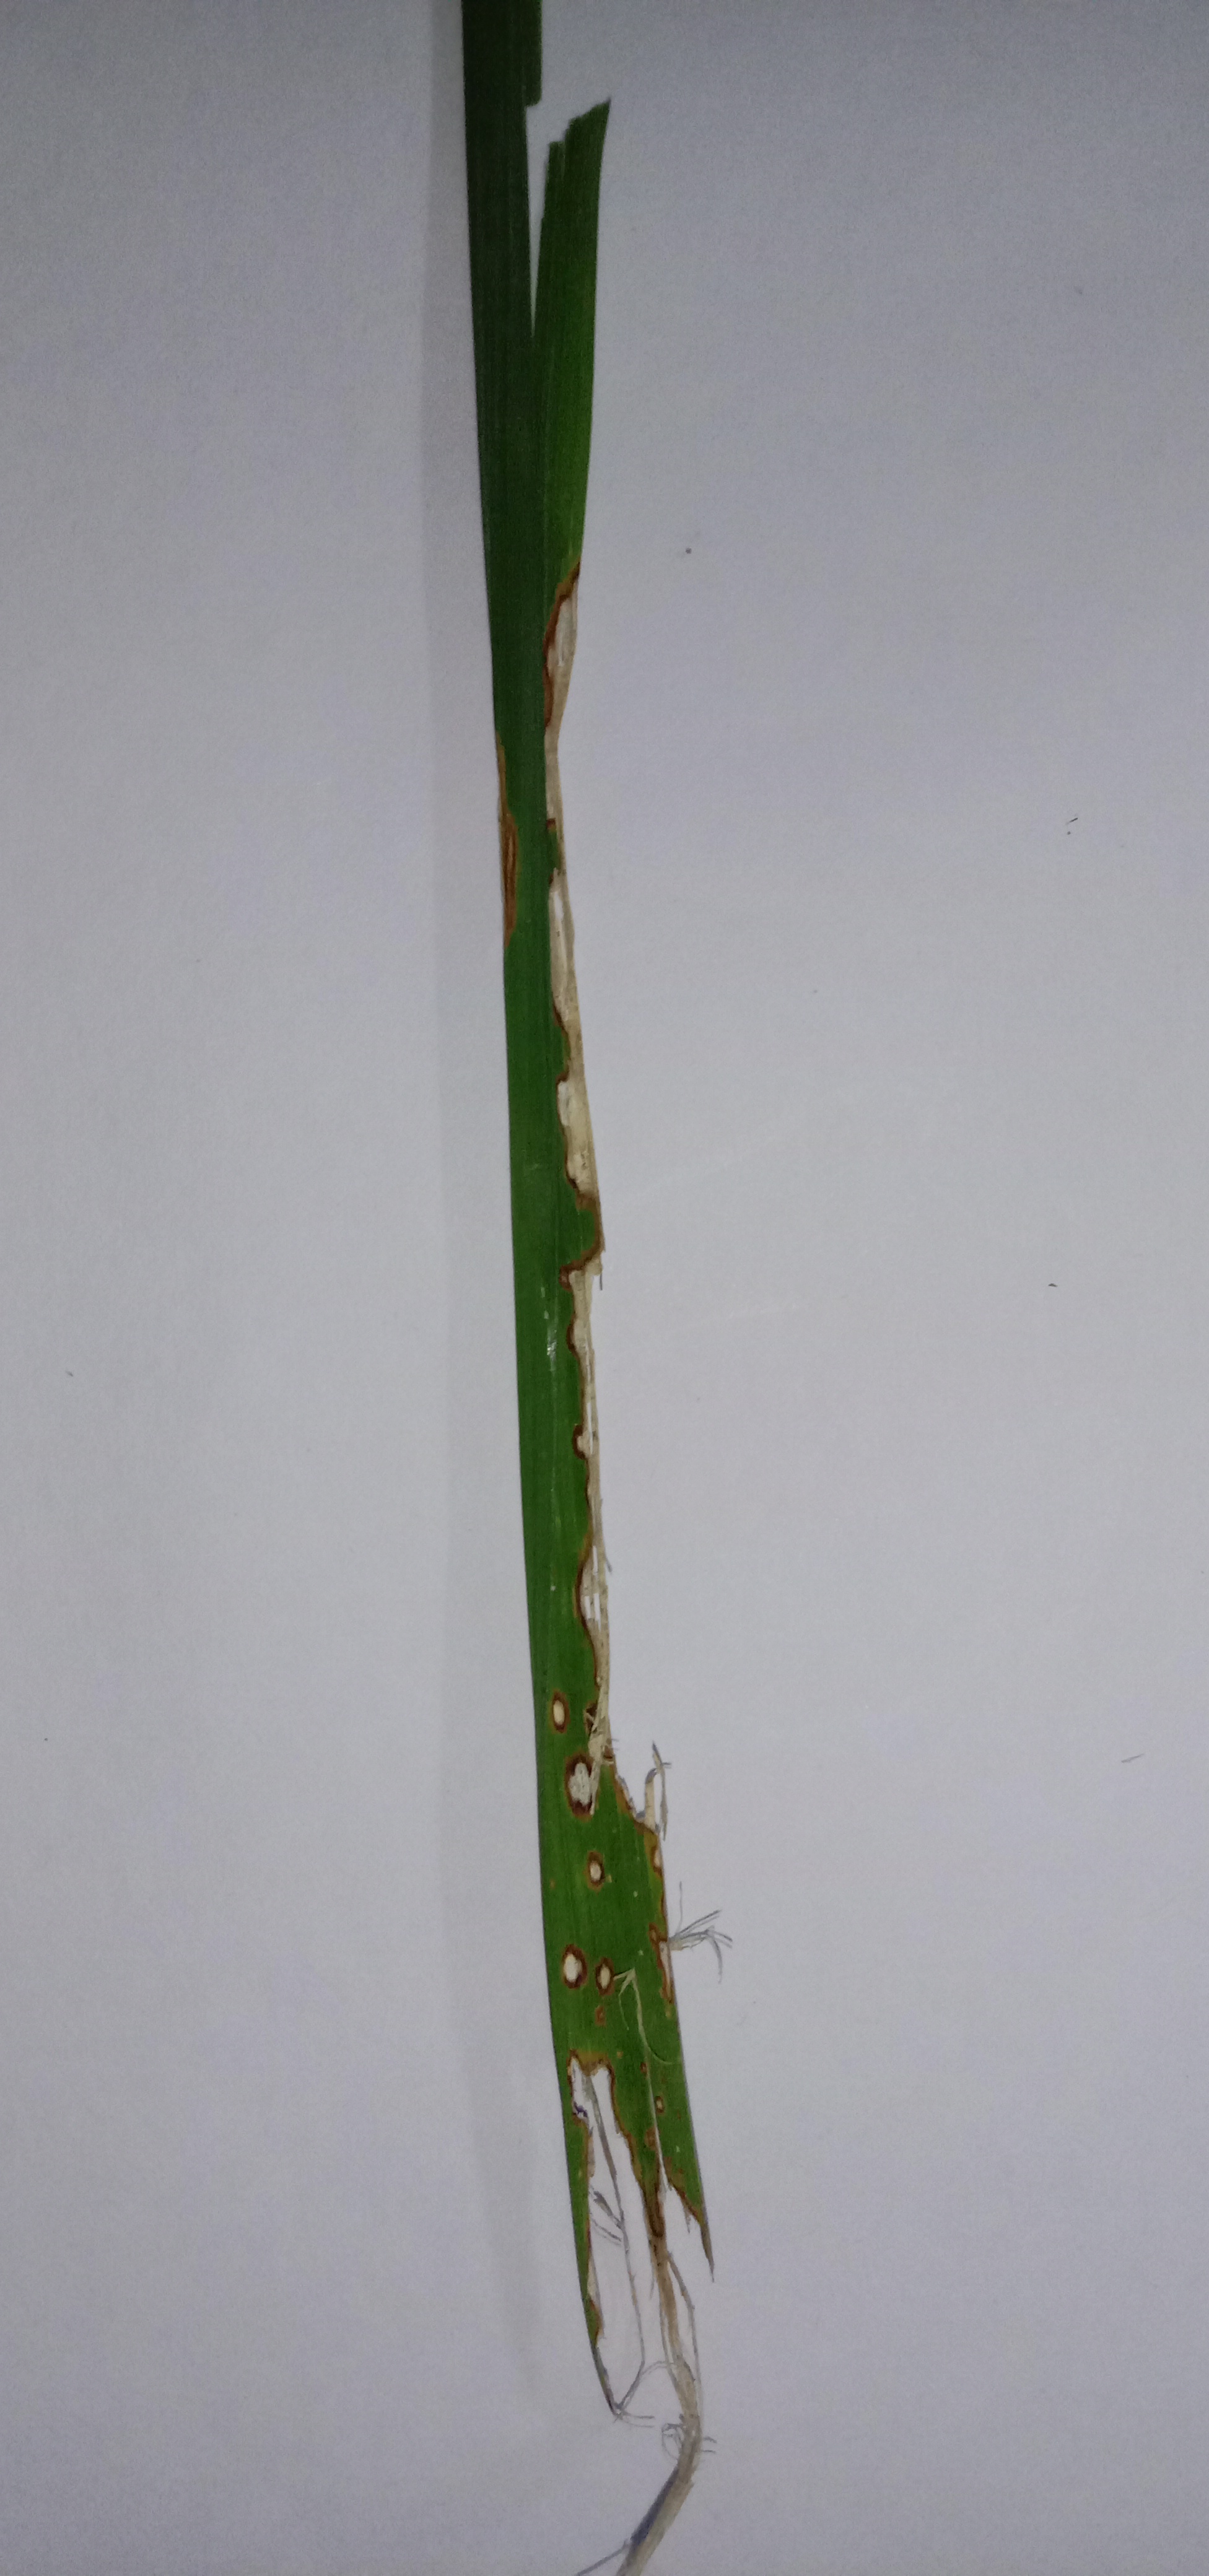
Label: Rice___Brown_Spot